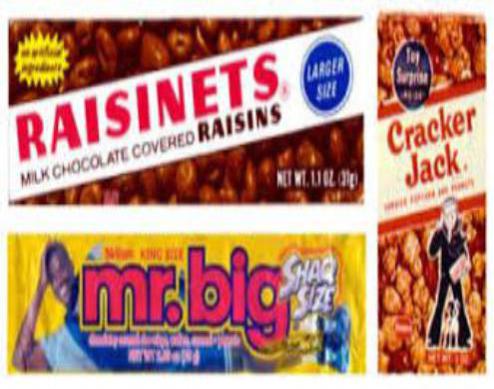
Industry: Food